Ashtamangalyam

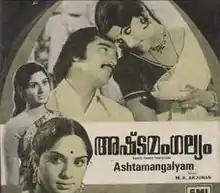
LP Vinyl Records Cover

Ashtamangalyam is a 1977 Indian Malayalam-language film directed by P. Gopikumar and produced by K. H. Khan Sahib. The film stars Kamal Haasan, Vidhubala, Kanakadurga, Mallika Sukumaran, P. K. Abraham and Padmapriya. The film has a musical score by M. K. Arjunan.